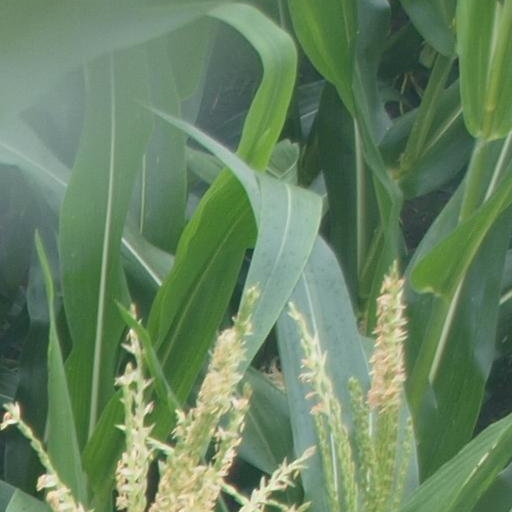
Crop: maize; corn